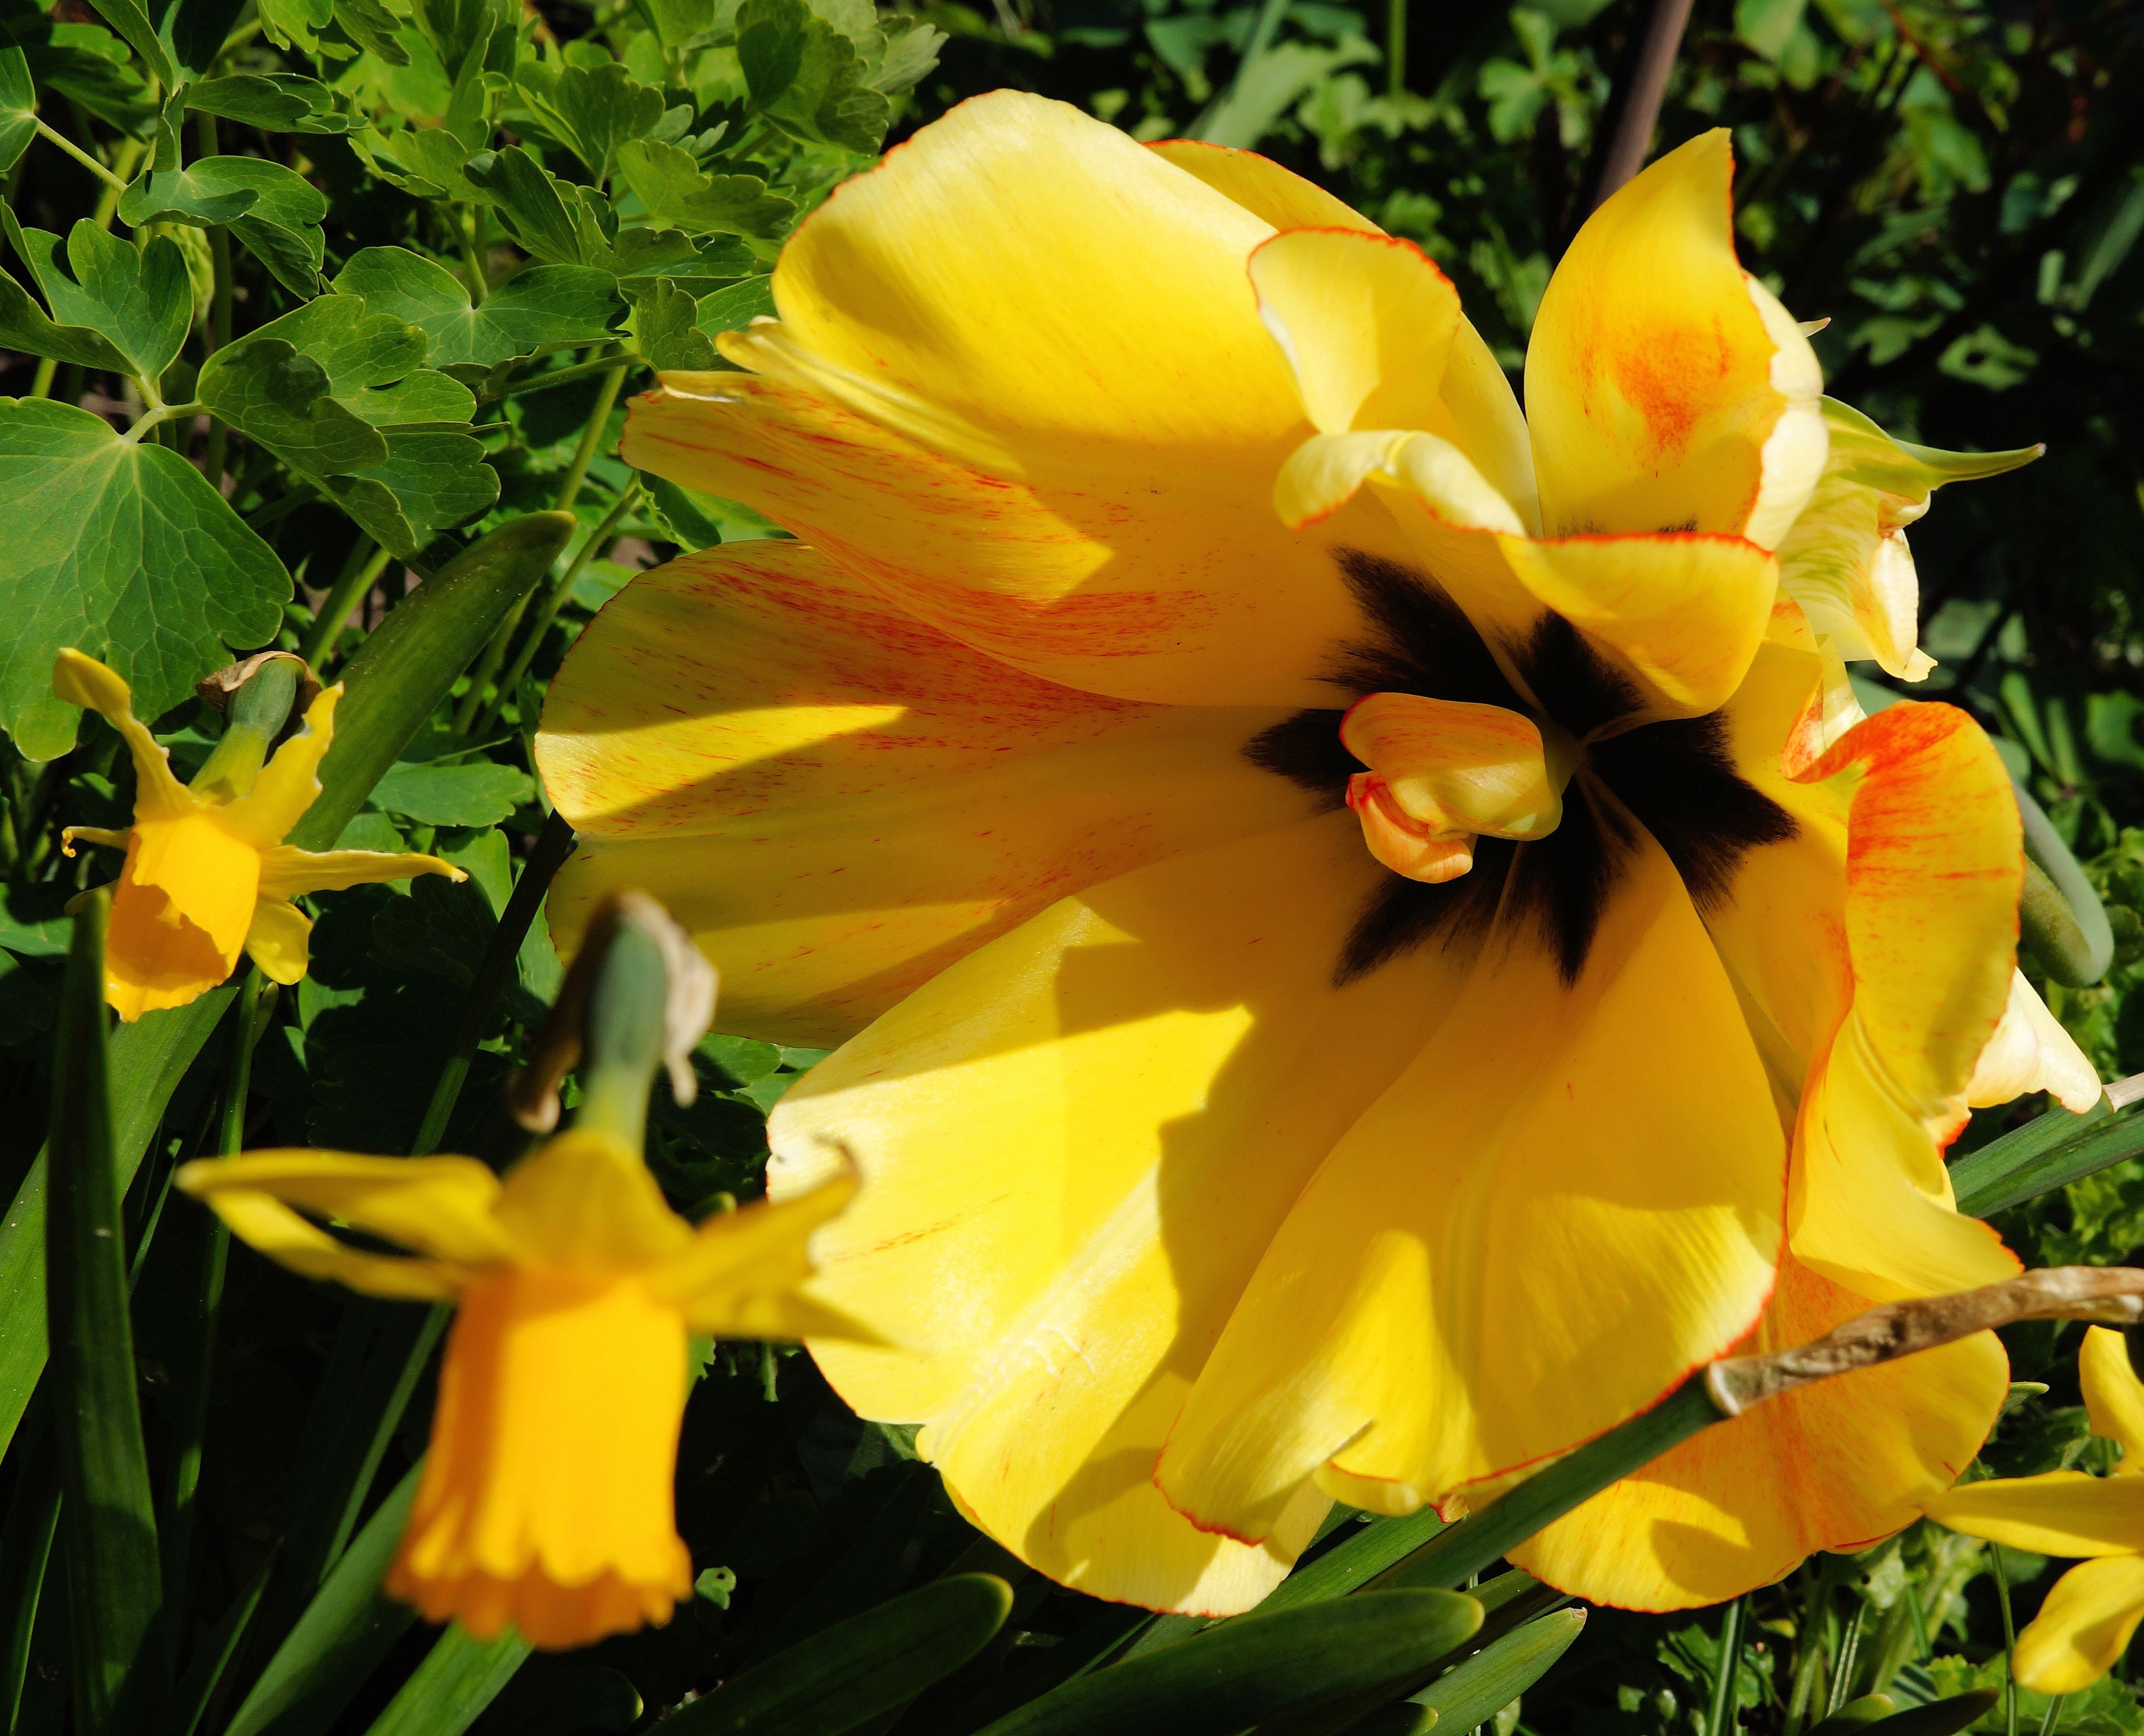
blossom, plant, sweet, flower, petal, bloom, tulip, botany, colorful, yellow, close, flora, narcissus, huge, lily, daylily, macro photography, flowering plant, land plant